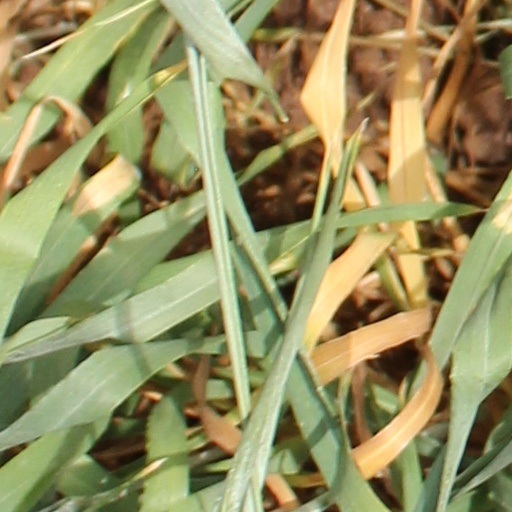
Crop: wheat